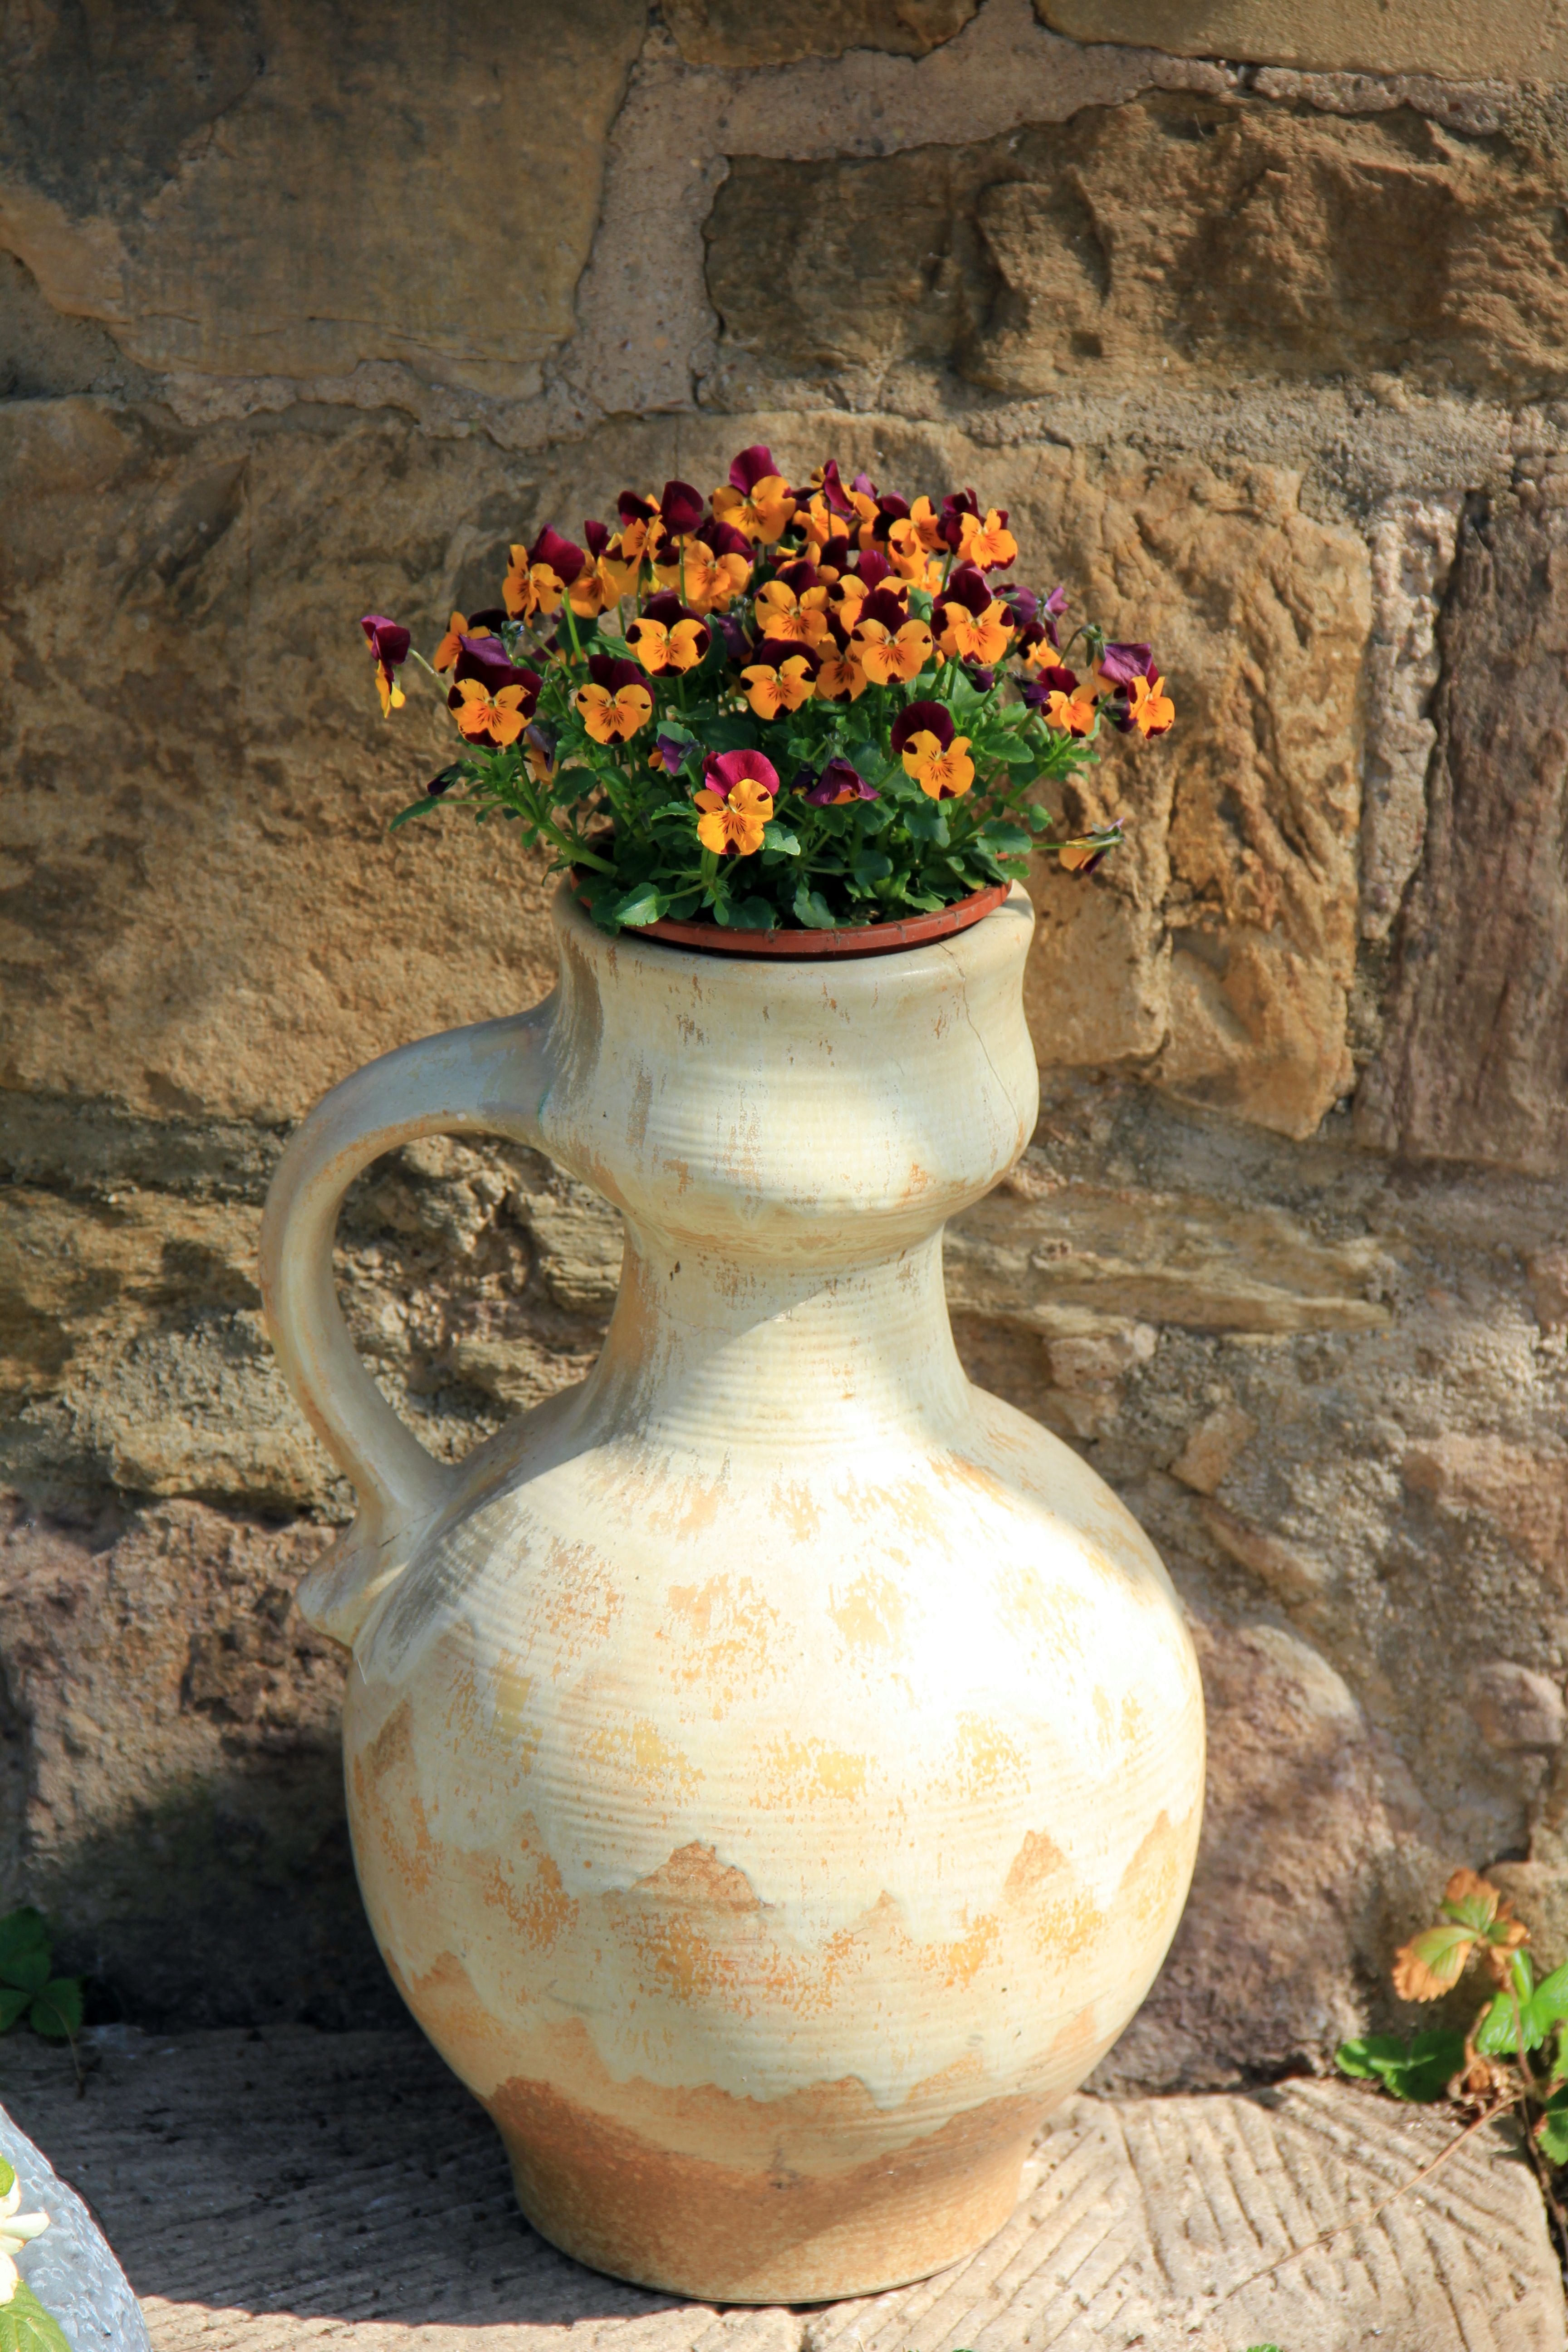
flower, vase, spring, ceramic, still life, material, painting, flowers, art, stiefmuetterechen